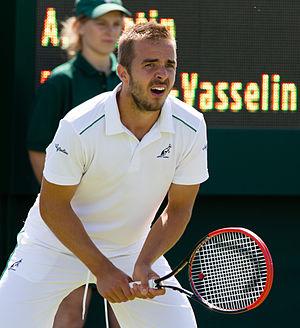
Andrej Martin, né le 20 septembre 1989 à Bratislava, est un joueur de tennis slovaque, professionnel depuis 2005.